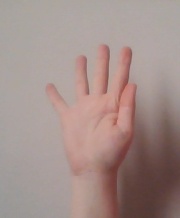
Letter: sheen